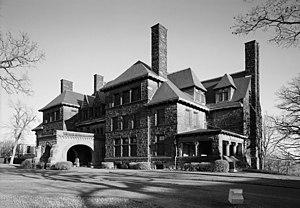
Le style roman richardsonien est un style de l'architecture américaine historiciste tirant son nom de l'architecte américain Henry Hobson Richardson dont le Trinity Church à Boston est considérée comme l'œuvre maîtresse.